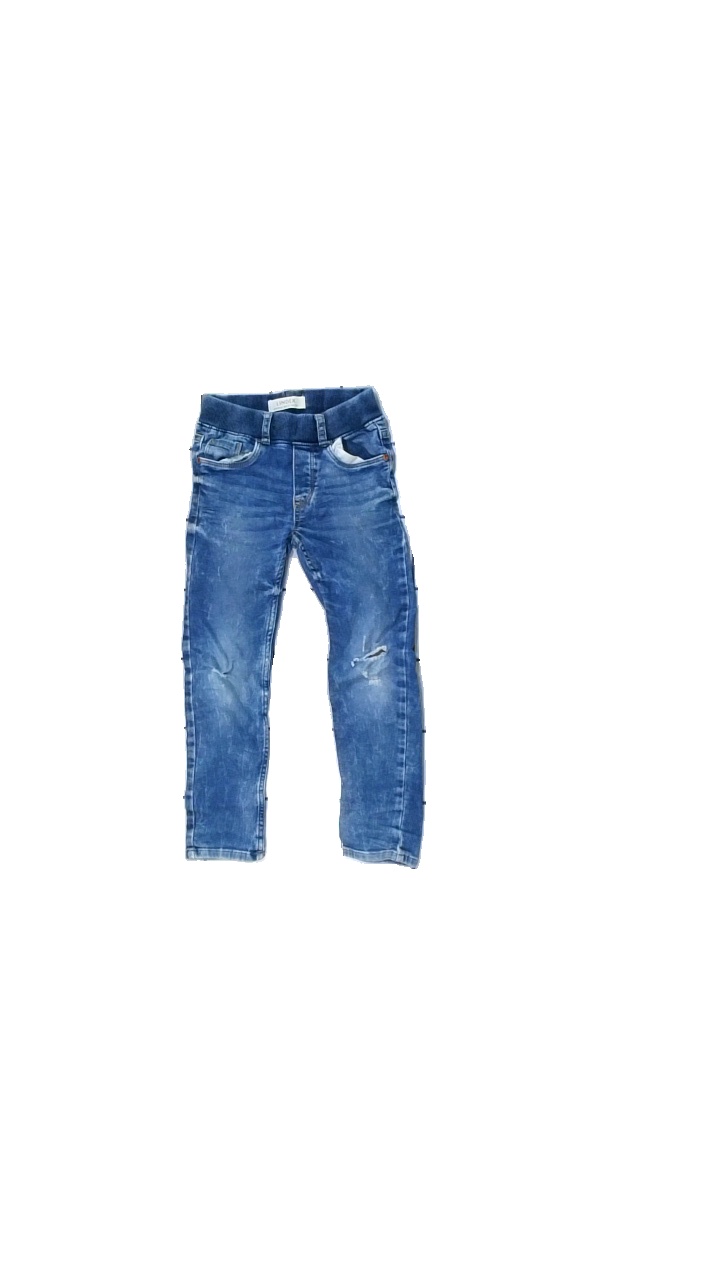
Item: Jeans (Children)
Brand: Lindex
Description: blue jeans
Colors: Blue
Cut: Tight
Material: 100% Cotton
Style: Denim
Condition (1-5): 1
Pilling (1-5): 5
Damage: damaged fabric
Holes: Major
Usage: Recycle
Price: <50